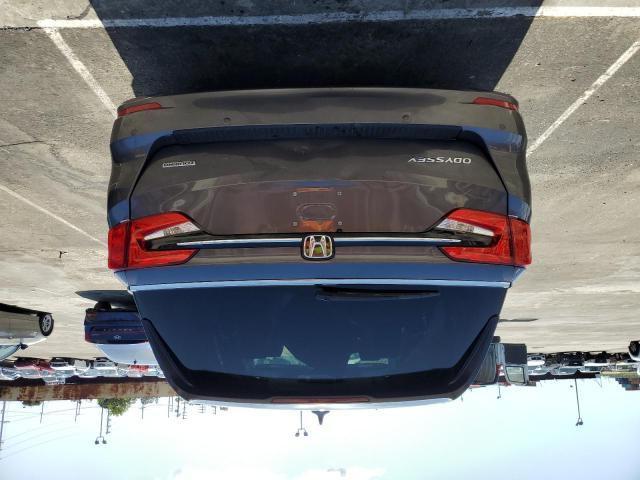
Aucun dommage détecté.
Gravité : aucun